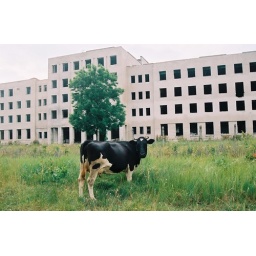
A cow wondering what the hell I am doing outside a former Soviet naval base in Paldiski, Estonia. 2003.